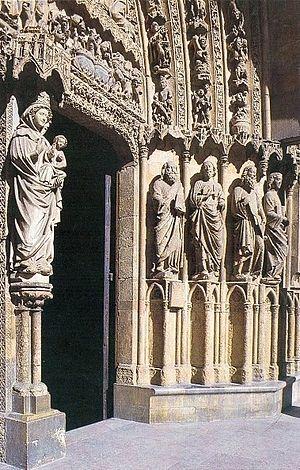
Le portail et la statue de sainte Marie. Galego: Portada da Catedral de León.
La cathédrale Santa Maria de León est l'église cathédrale de la ville de León, en Espagne. Elle est dédiée à sainte Marie de la Regla. Elle est familièrement surnommée « Pulchra leonina ».